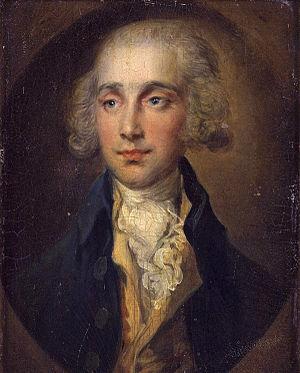
James Maitland, 8ᵉ comte de Lauderdale, chevalier de l’Ordre du Chardon, est un parlementaire britannique, membre du Conseil privé de la Couronne, Garde des Sceaux d’Écosse et pair député auprès de la Chambre des lords.